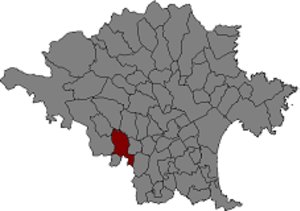
Navata est une commune d'Espagne dans la communauté autonome de Catalogne, province de Gérone, de la comarque d'Alt Empordà